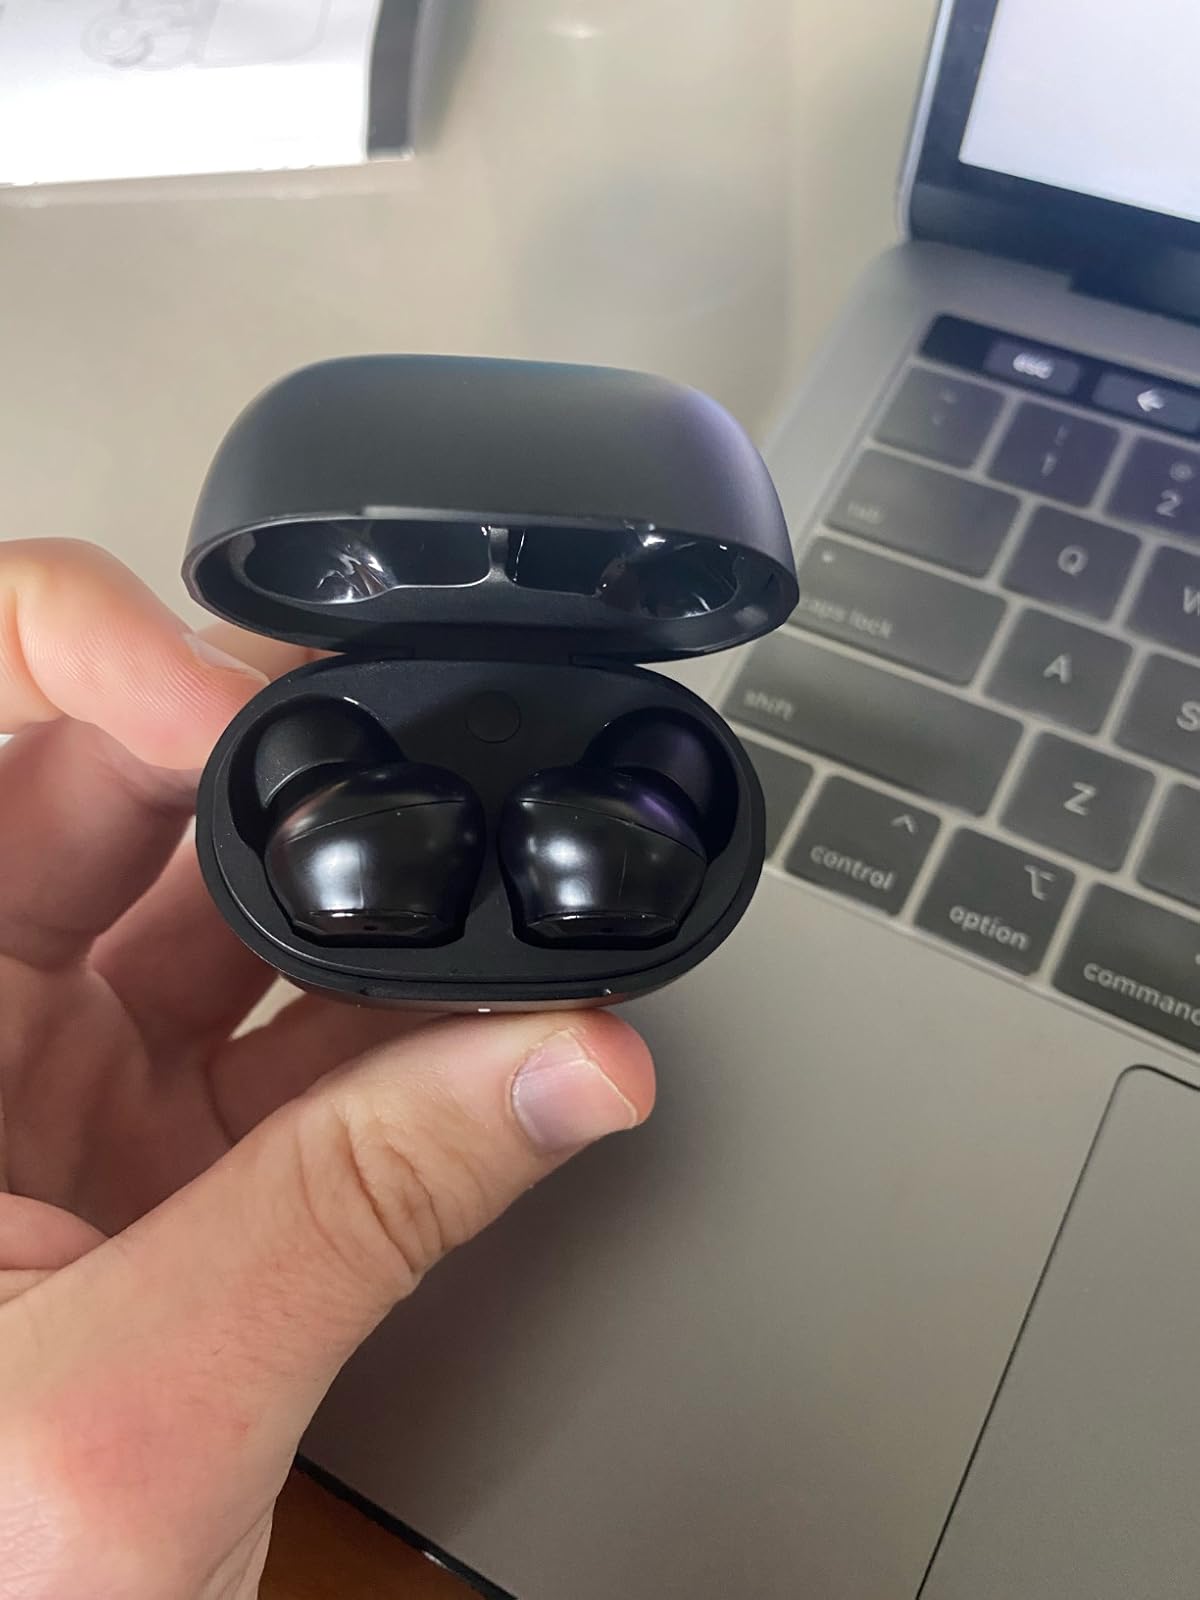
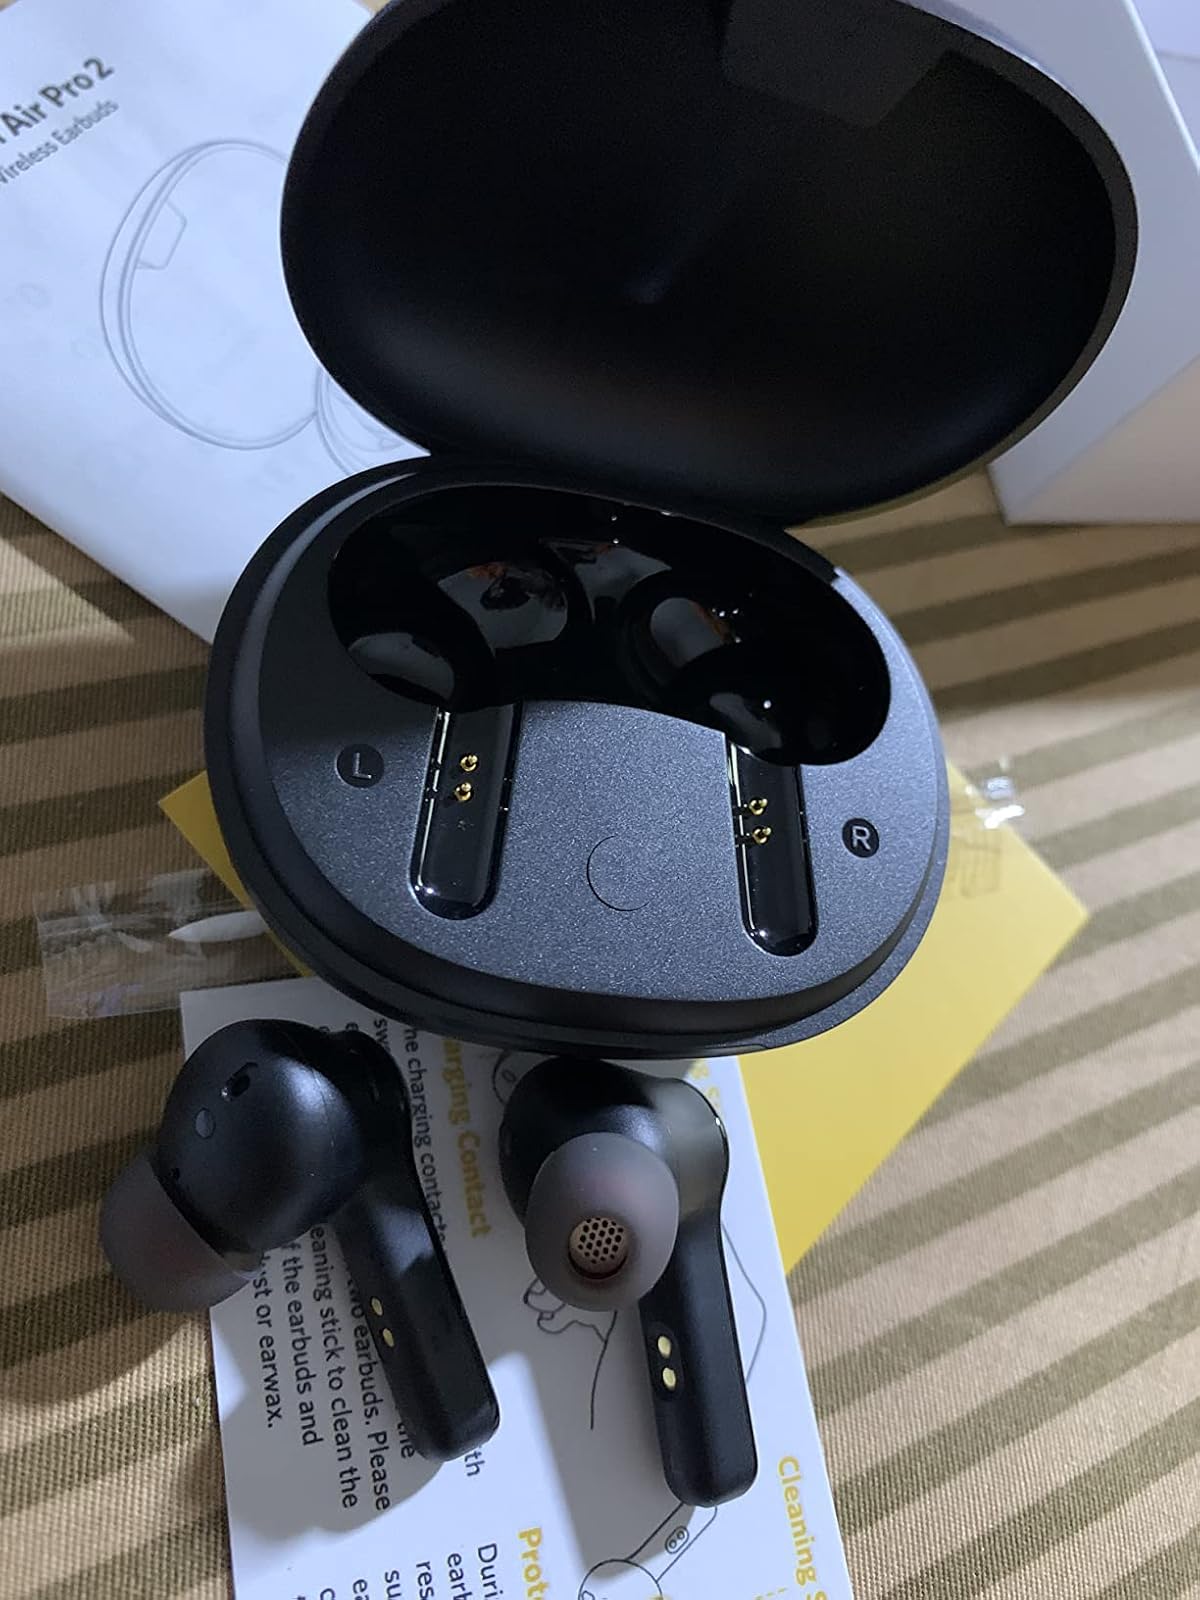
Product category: earbuds
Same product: no